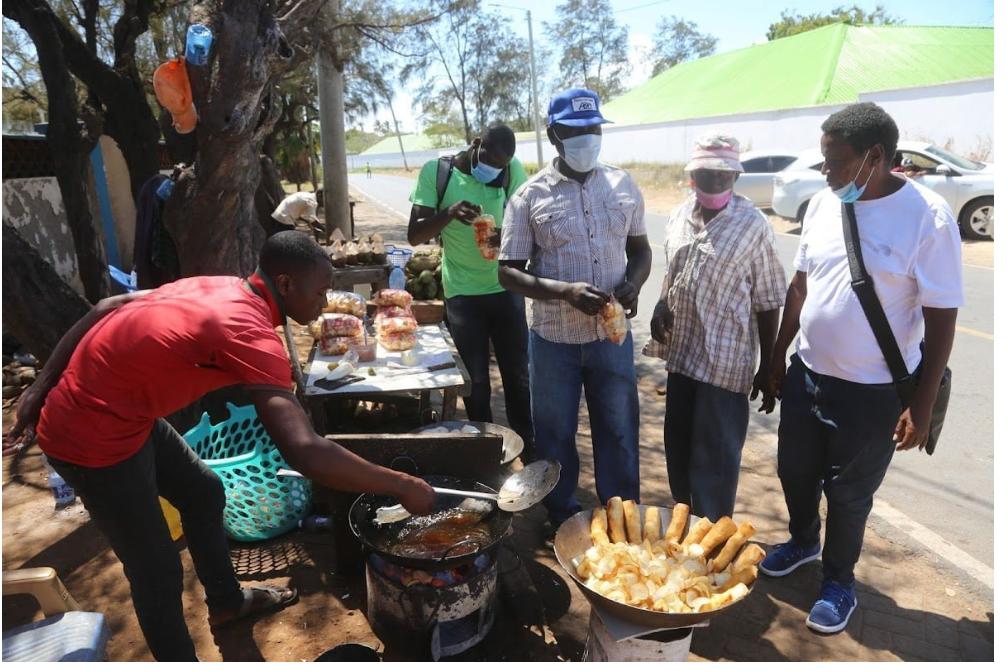
Watu wanne waliovalia barakoa, wawili wao akiwa na makofia kichwani, wapo mbele ya mwanabiashara anayekaranga mihogo.